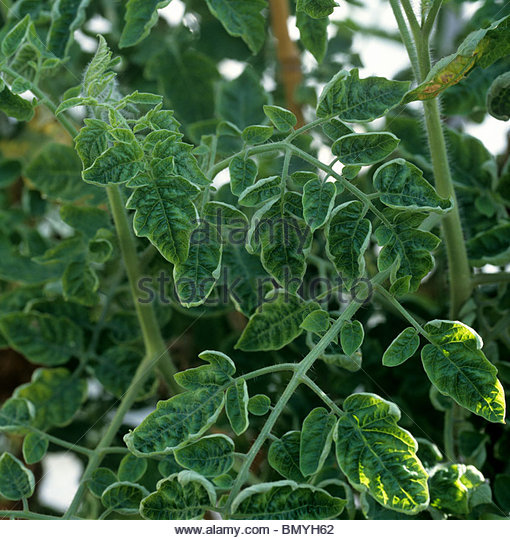
Labels: Tomato leaf yellow virus, Tomato leaf yellow virus, Tomato leaf yellow virus, Tomato leaf yellow virus, Tomato leaf yellow virus, Tomato leaf yellow virus, Tomato leaf yellow virus, Tomato leaf yellow virus, Tomato leaf yellow virus, Tomato leaf yellow virus, Tomato leaf yellow virus, Tomato leaf yellow virus, Tomato leaf yellow virus, Tomato leaf yellow virus